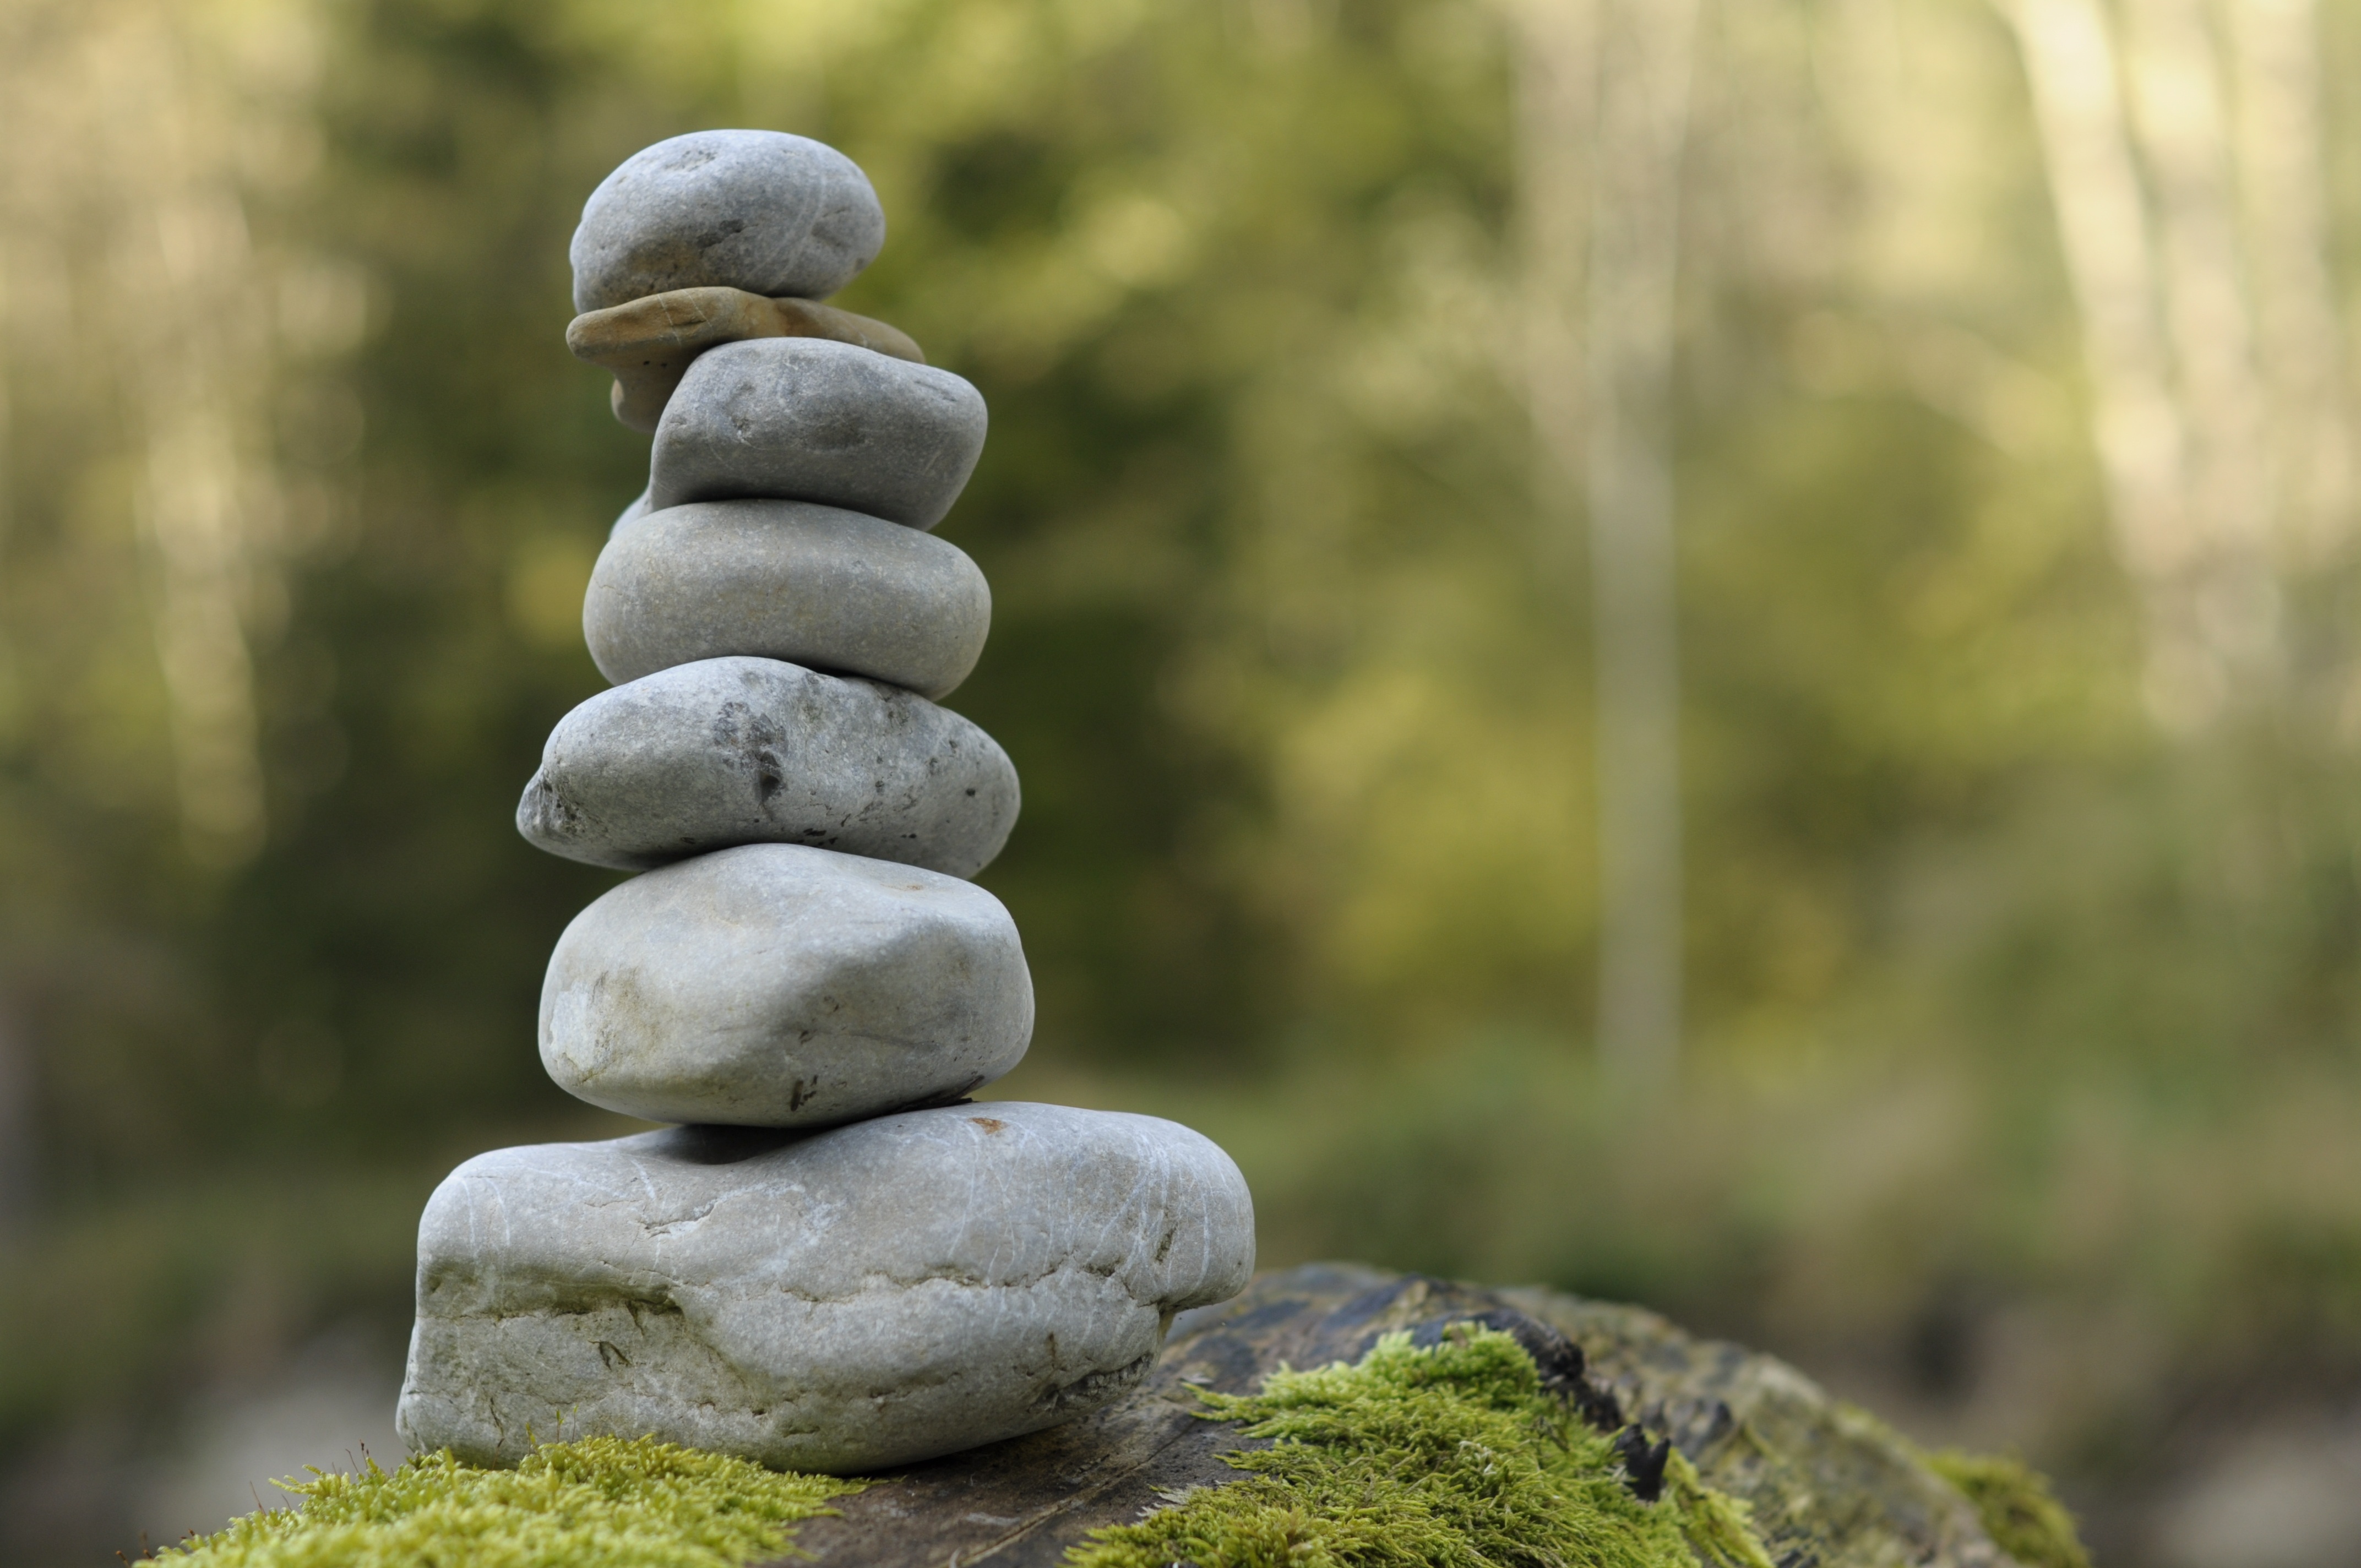
tree, nature, forest, grass, rock, lawn, statue, green, balance, botany, rest, garden, material, stone tower, sculpture, stones, stacked, cairn, woodland, layered